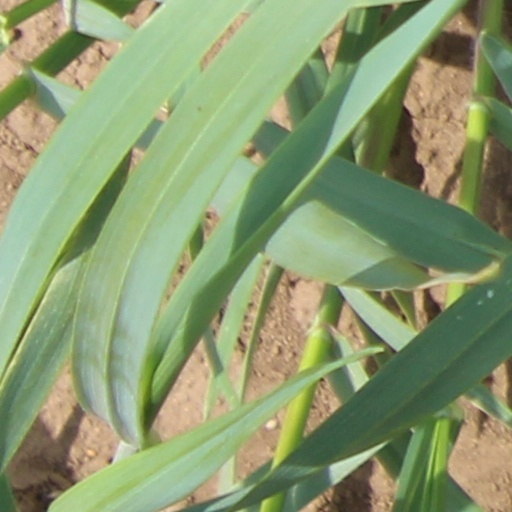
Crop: wheat